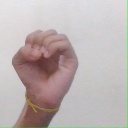
अक्षर: ऊ